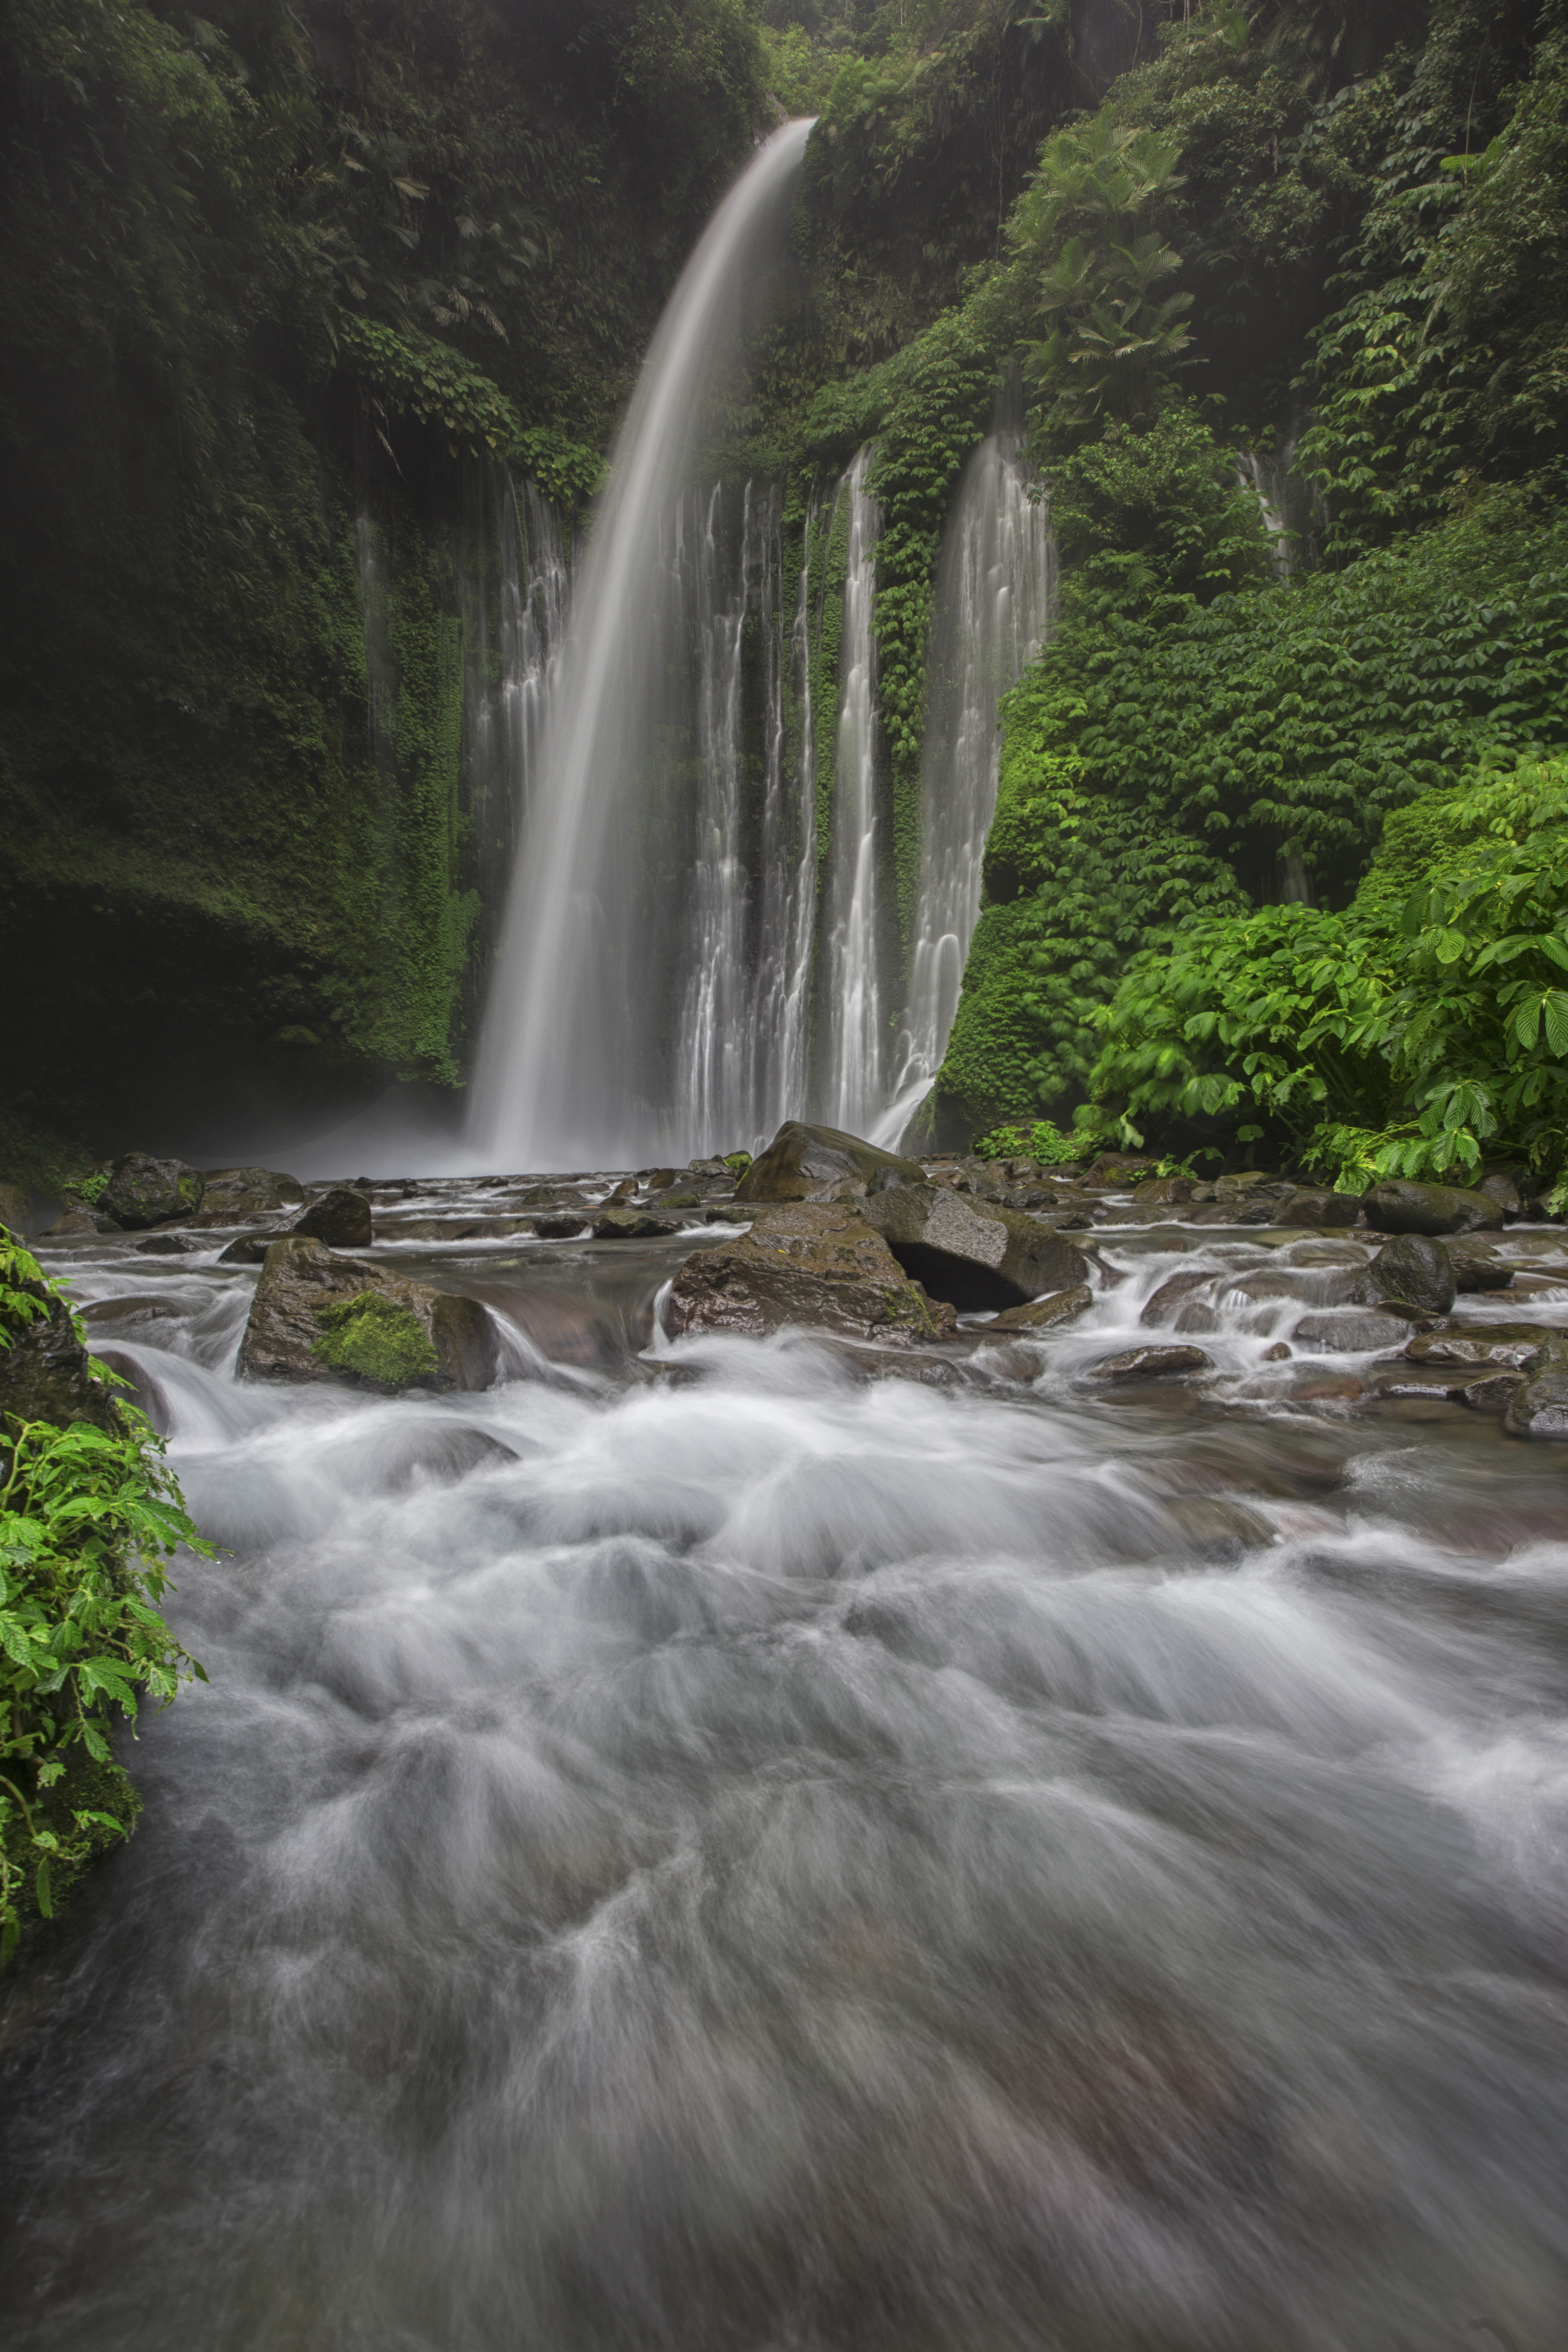
water, nature, waterfall, mountain, river, stone, stream, rapid, body of water, rocks, waterfalls, wasserfall, water feature, watercourse